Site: brandenburg
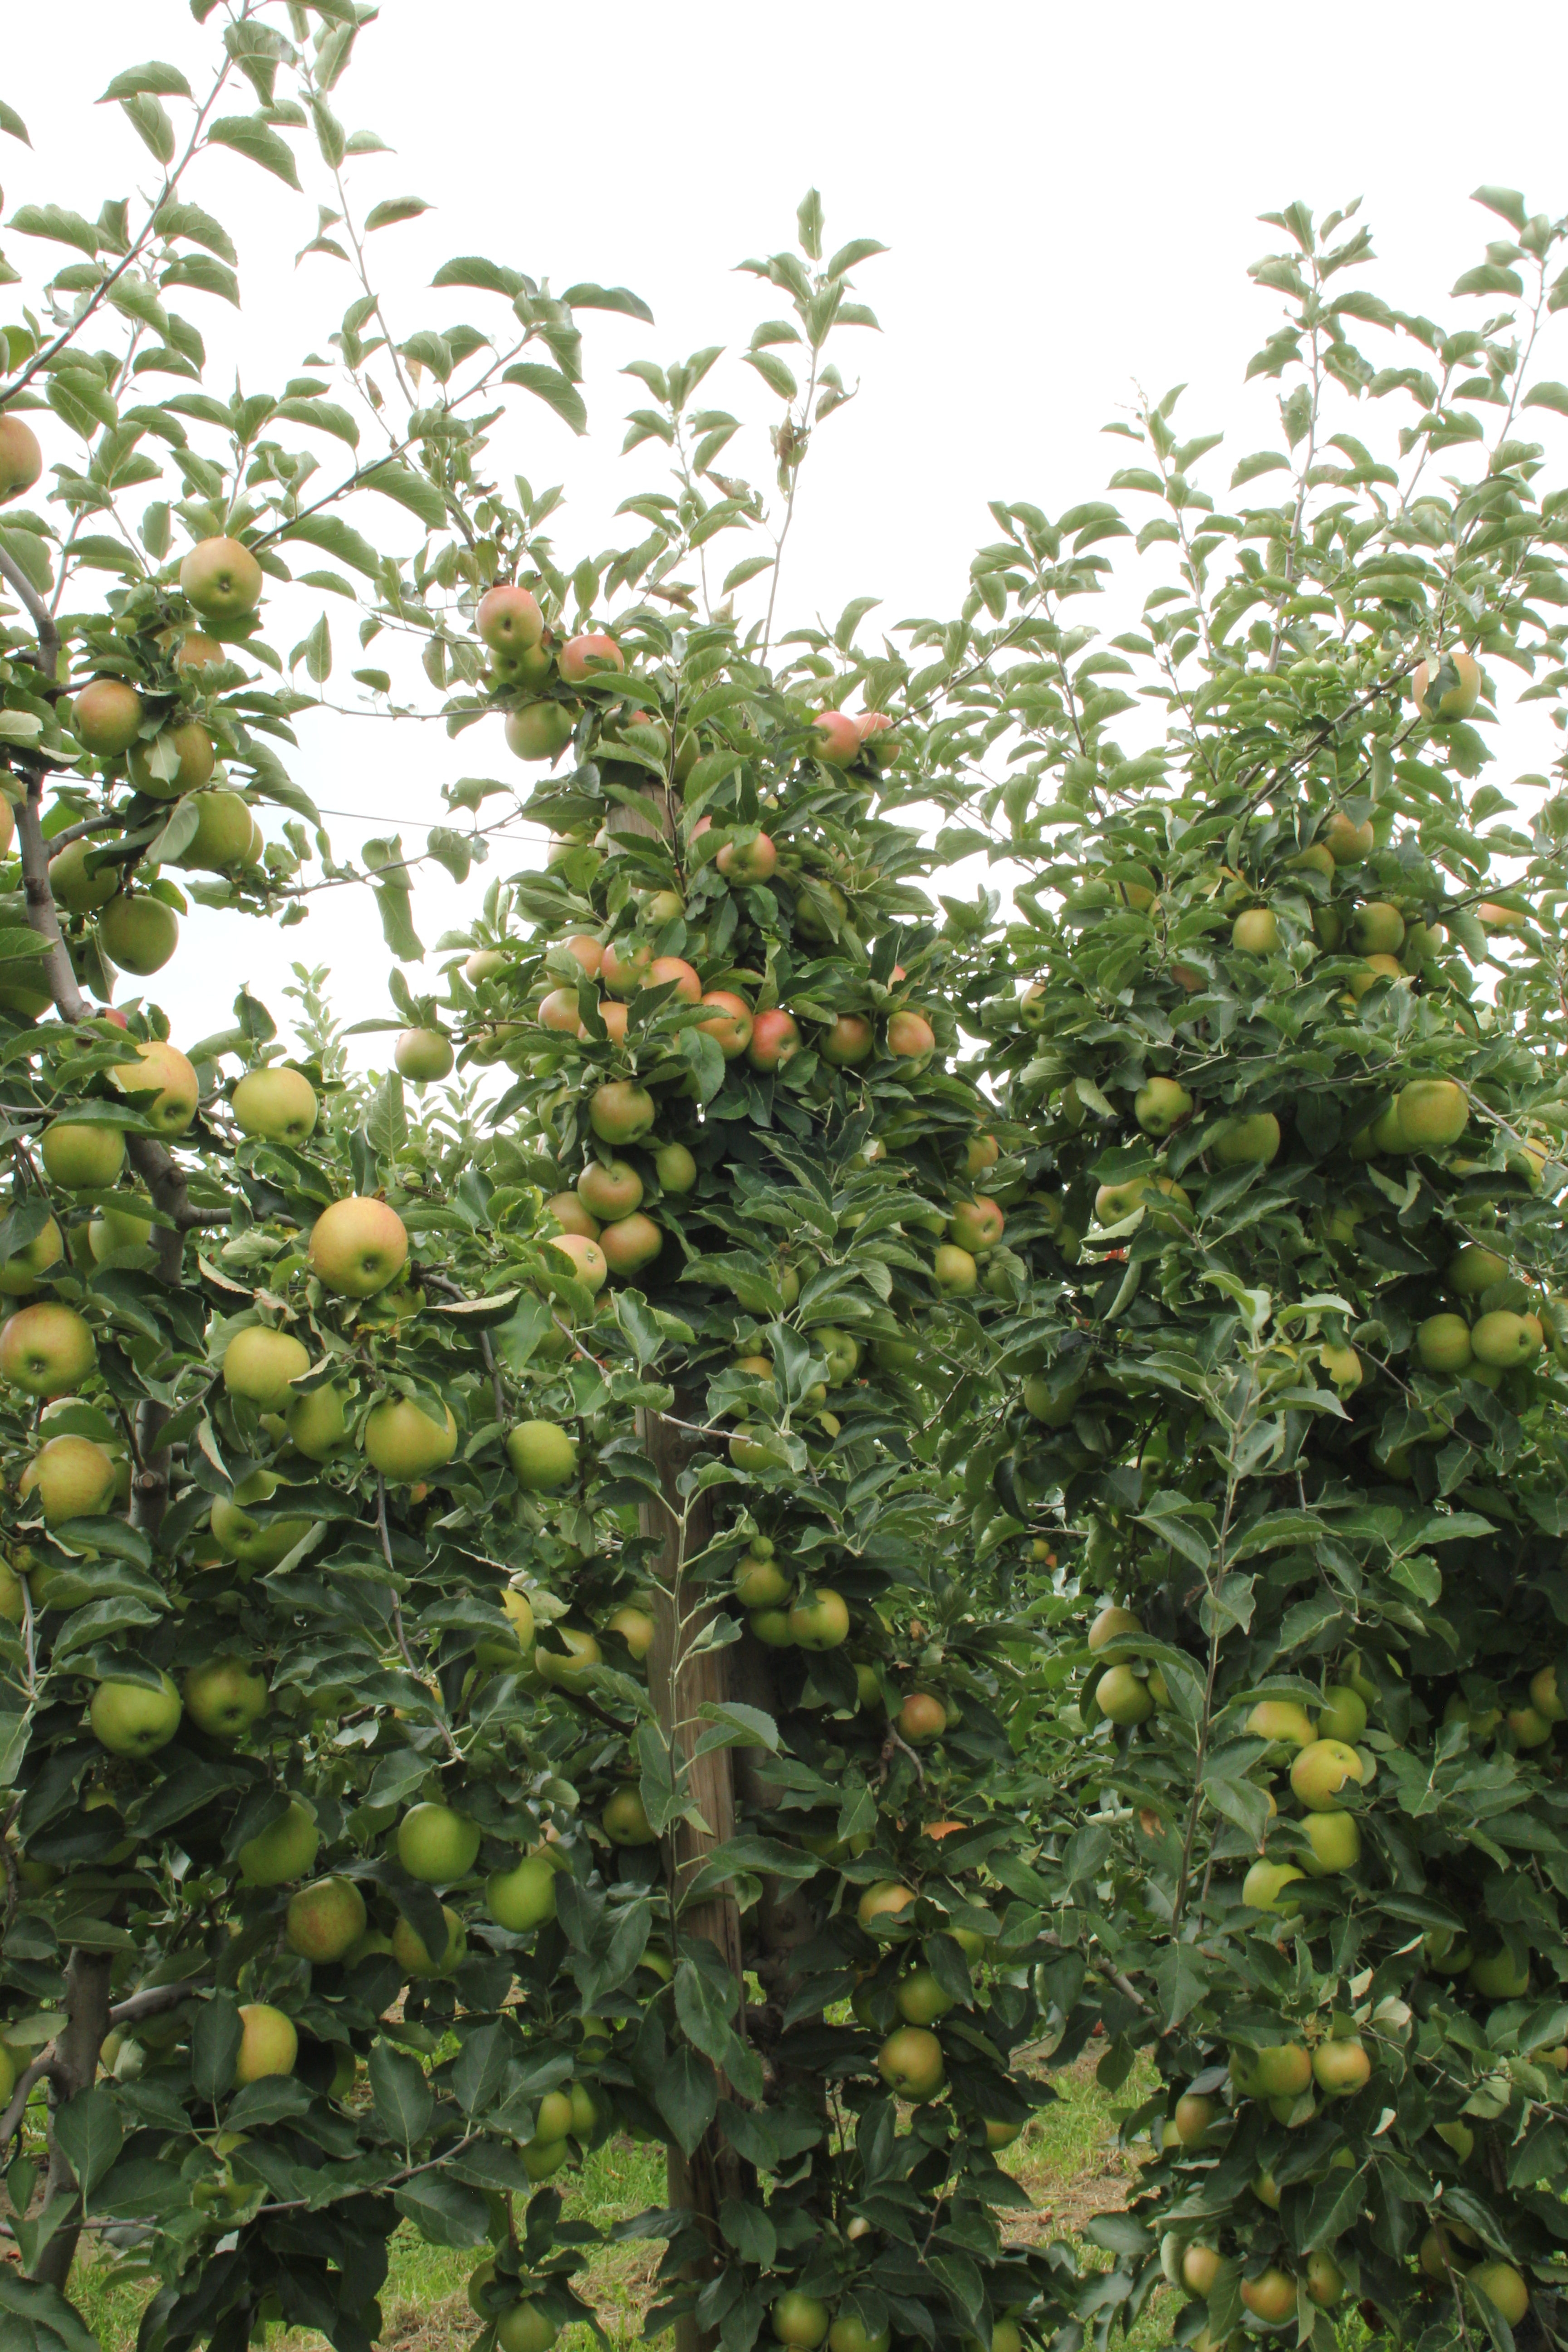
Growth stage (BBCH 87): Maturity of fruit and seed